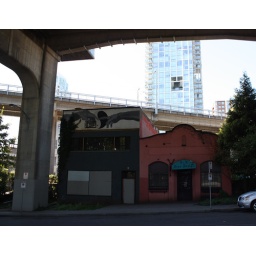
A couple of old buildings in the southern end of downtown, underneath the Granville street bridge.